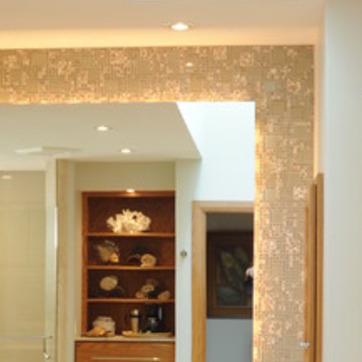
Material: mirror